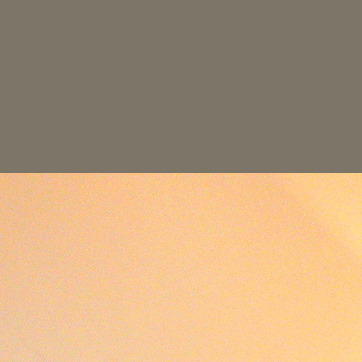
Material: painted